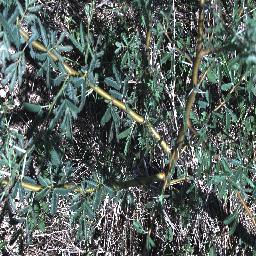
Label: prickly_acacia